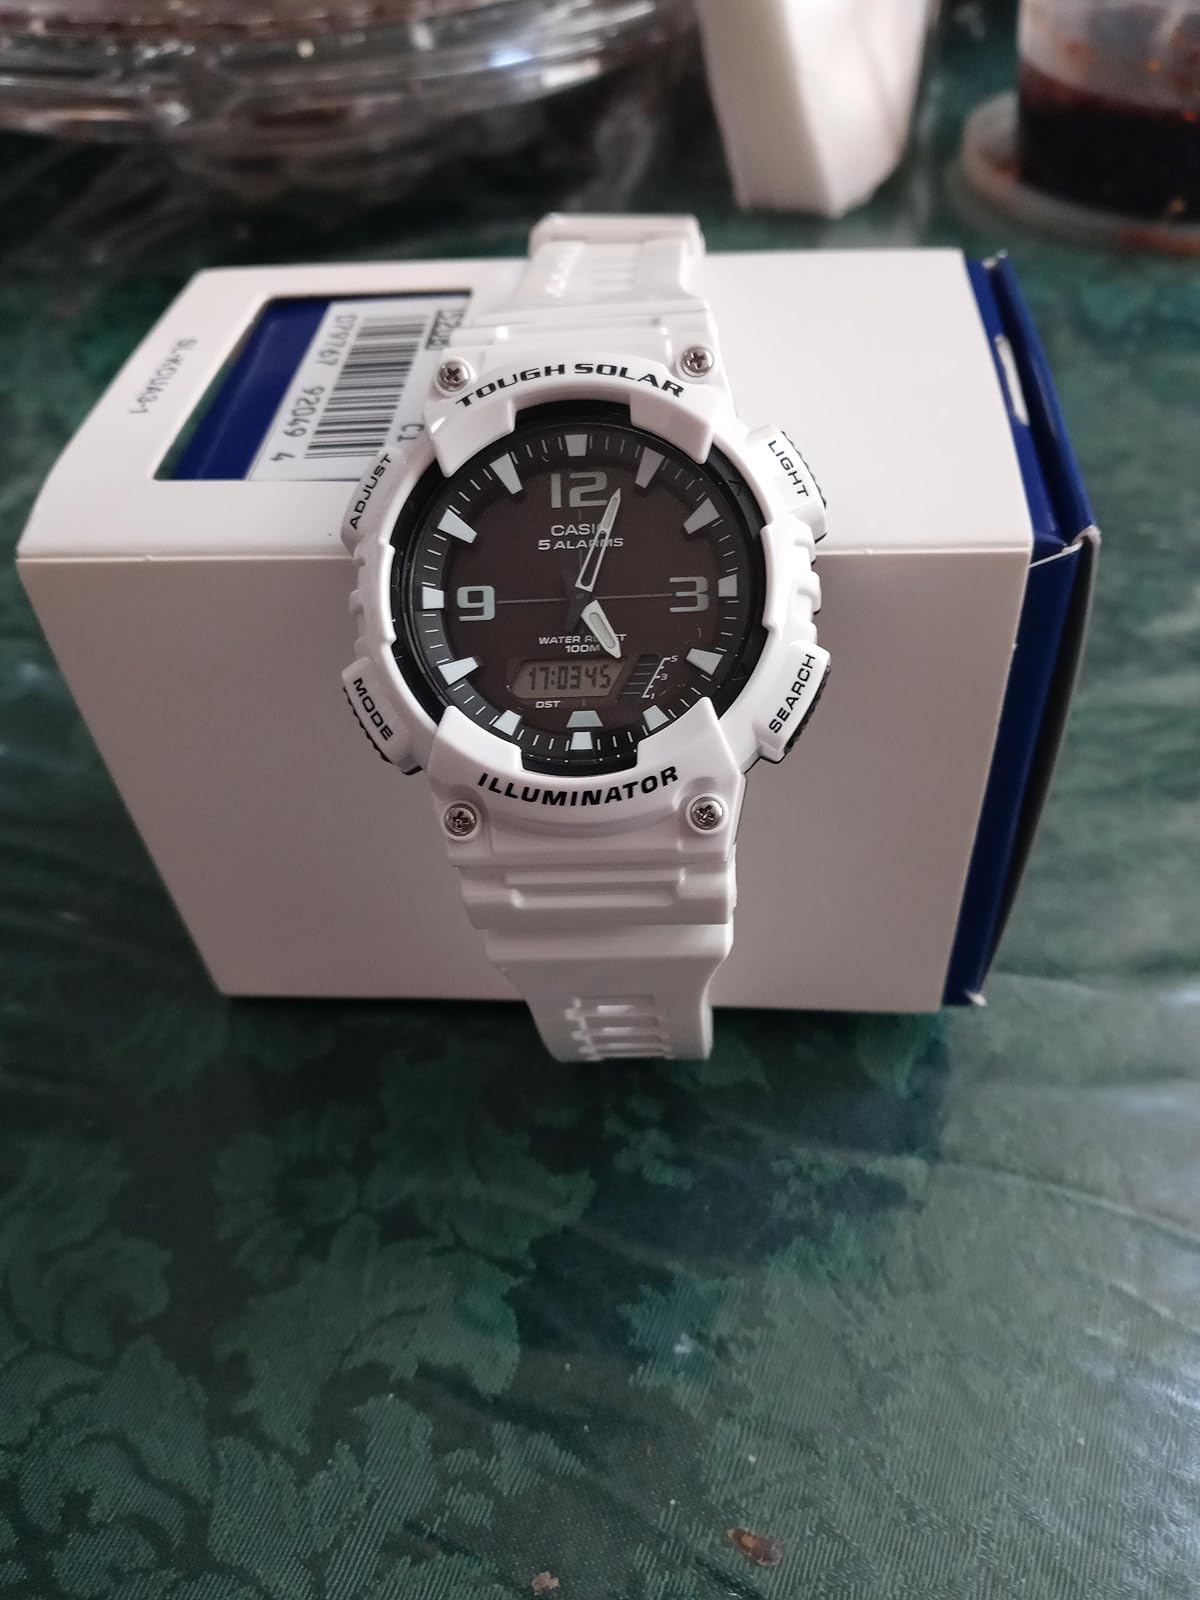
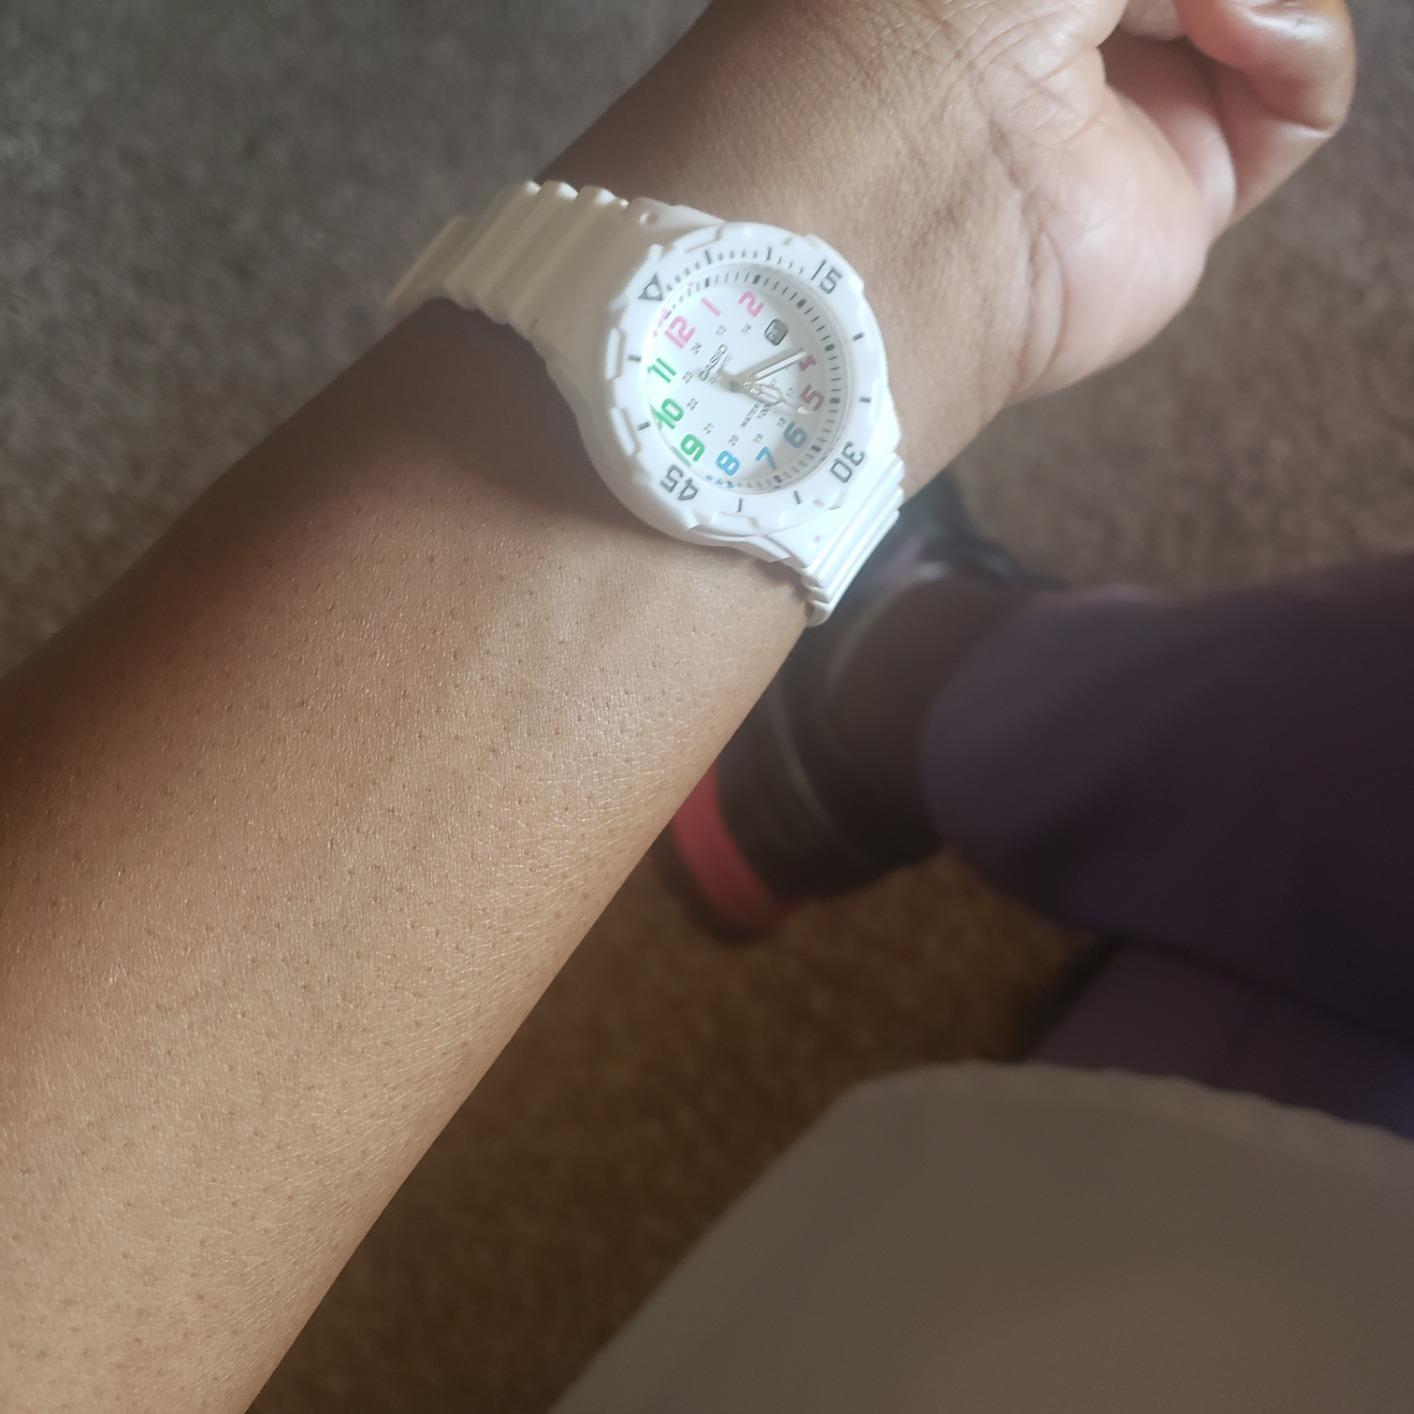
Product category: accessories_watch
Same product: no